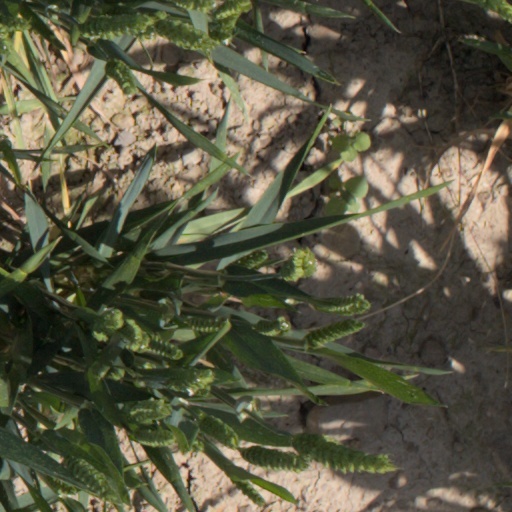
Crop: wheat